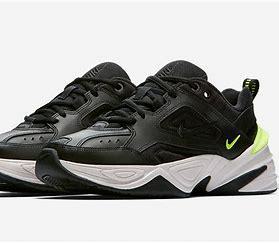
Brand: Nike
Model: M2K Tekno